KHTK

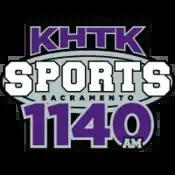
Logo as "Sports 1140"

On February 28, 1994, KRAK became KHTK, a hot talk station, as "Hot Talk 1140". After a couple of years in the talk format, it flipped to its current all-sports format. The call letters "KRAK" would make a brief return in the Sacramento media market as a classic country station at AM 1470 before that station was sold to Radio Disney and is today KIID, airing programming in Punjabi. Most recently, the KRAK call letters were assigned to a CBS-owned station in Victor Valley, California, which would later become KMPS.